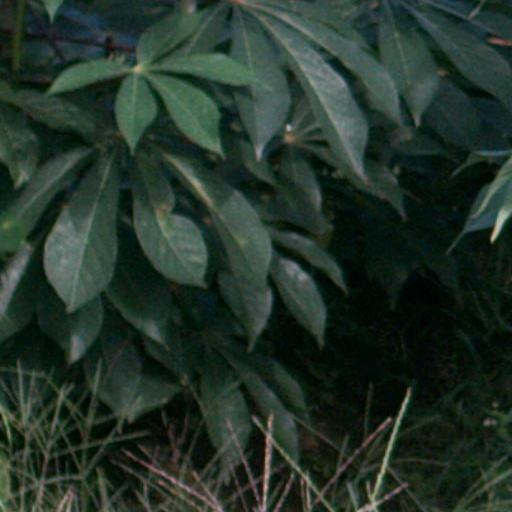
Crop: cassava